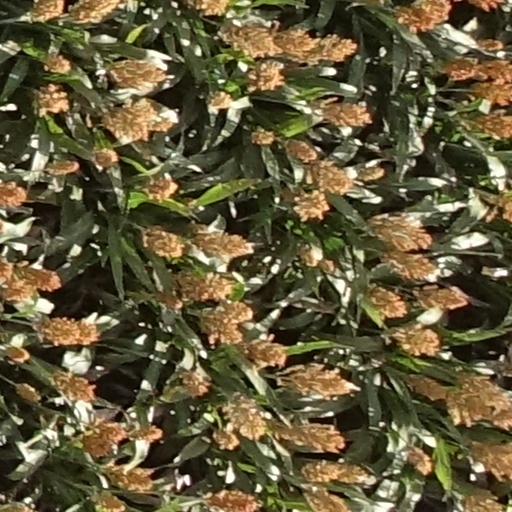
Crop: sorghum